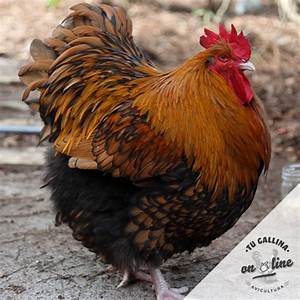
Label: chicken